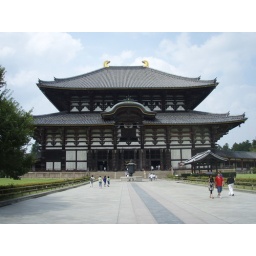
Hall containing a bronze buddha. This is the largest wooden building in the world.